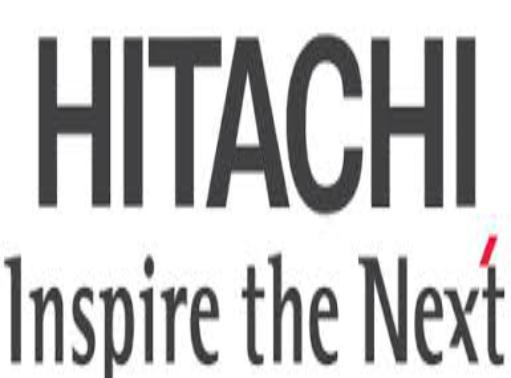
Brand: Hitachi
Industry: Leisure